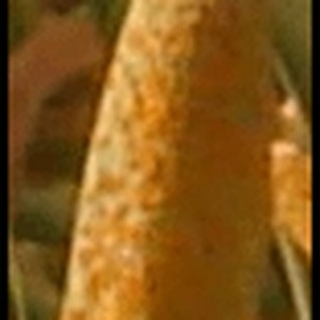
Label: wheat_brown_rust